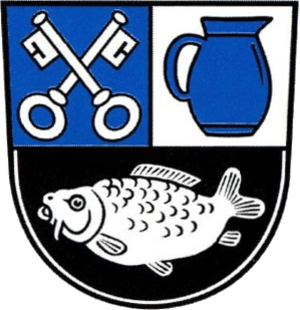
Wundersleben est une commune allemande de l'arrondissement de Sömmerda, Land de Thuringe.